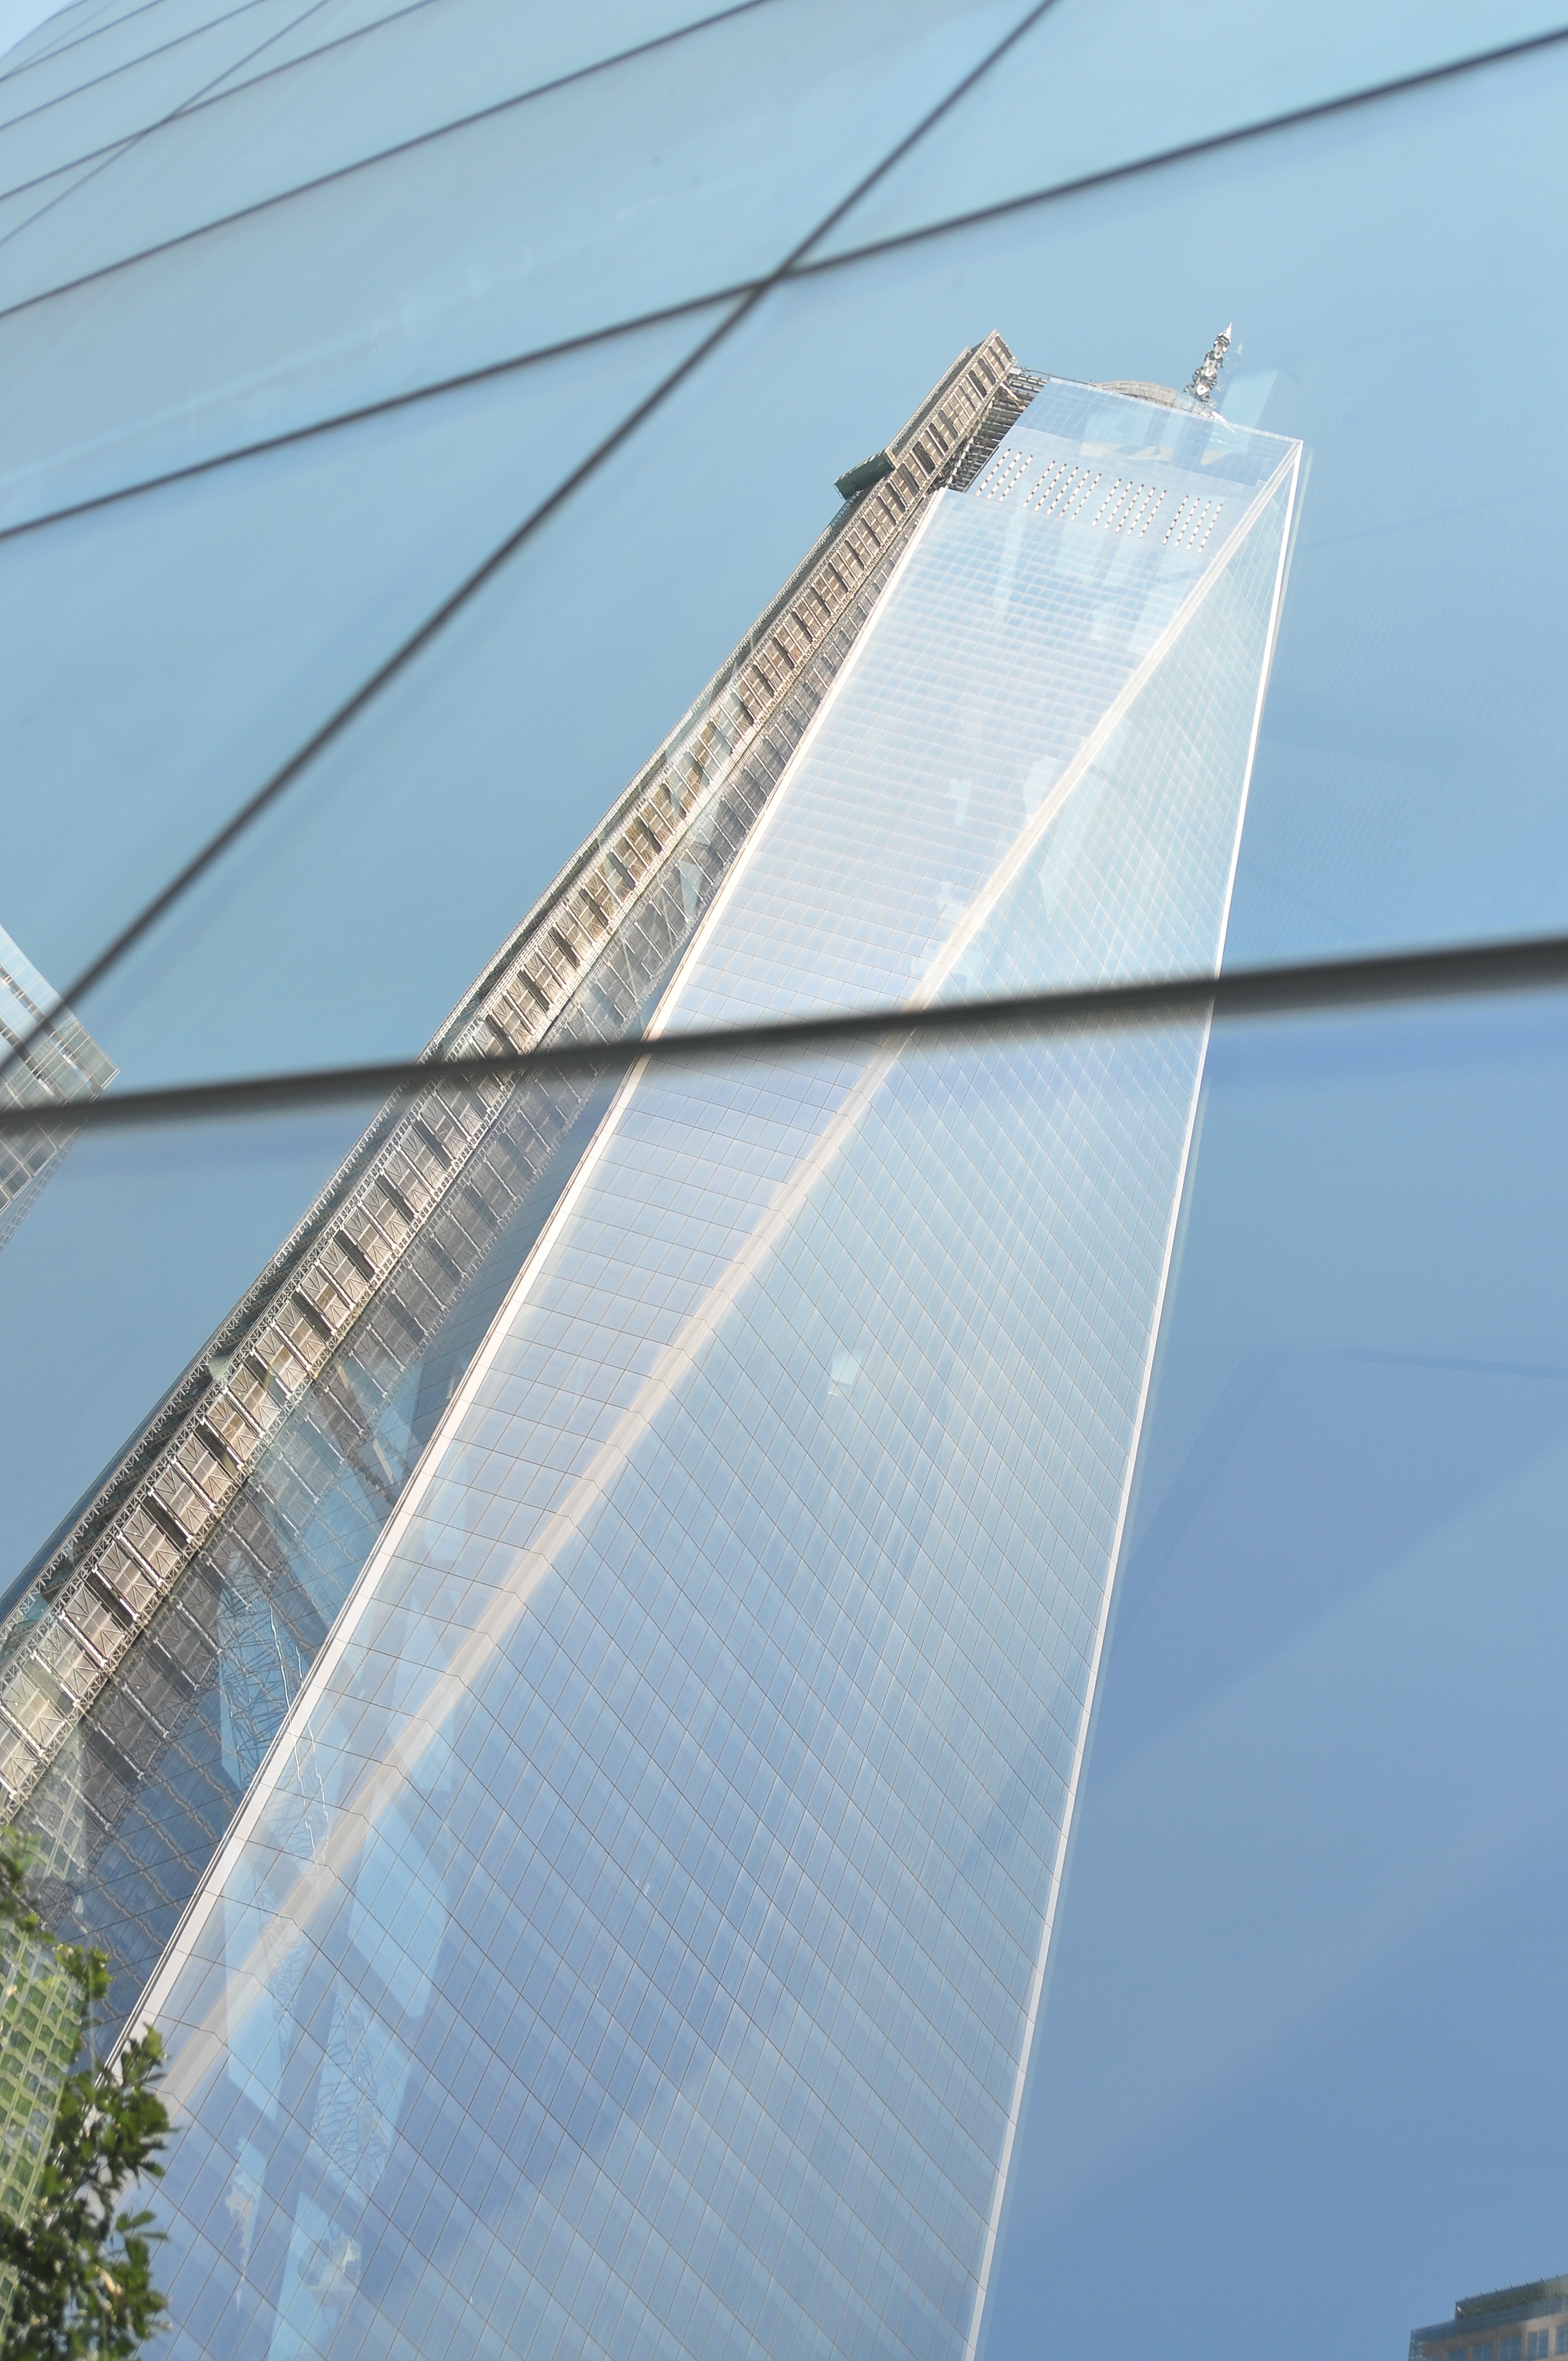
wing, architecture, wind, skyscraper, new york, line, reflection, mast, tourism, energy, memorial, 911, cable stayed bridge